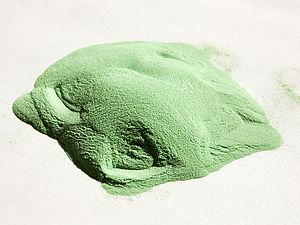
Le nickel est l'élément chimique de numéro atomique 28, de symbole Ni. Le corps simple nickel est un métal.